A Bit of Jade

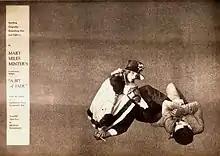
Advertisement from "Exhibitors Herald" April 6, 1918

A Bit of Jade is a 1918 silent comedy-drama film directed by Edward Sloman and starring Mary Miles Minter. As with many of Minter’s features, it is thought to be a lost film.